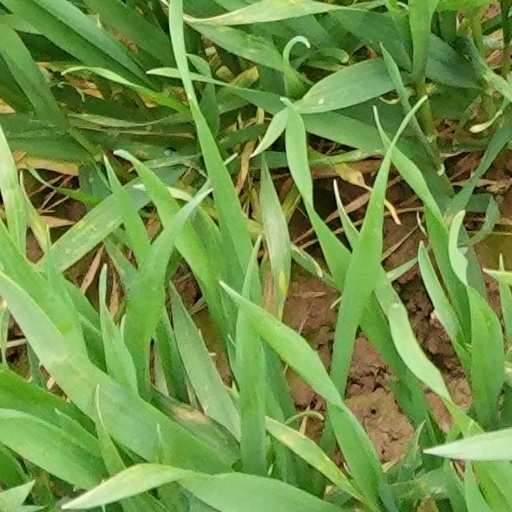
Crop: wheat